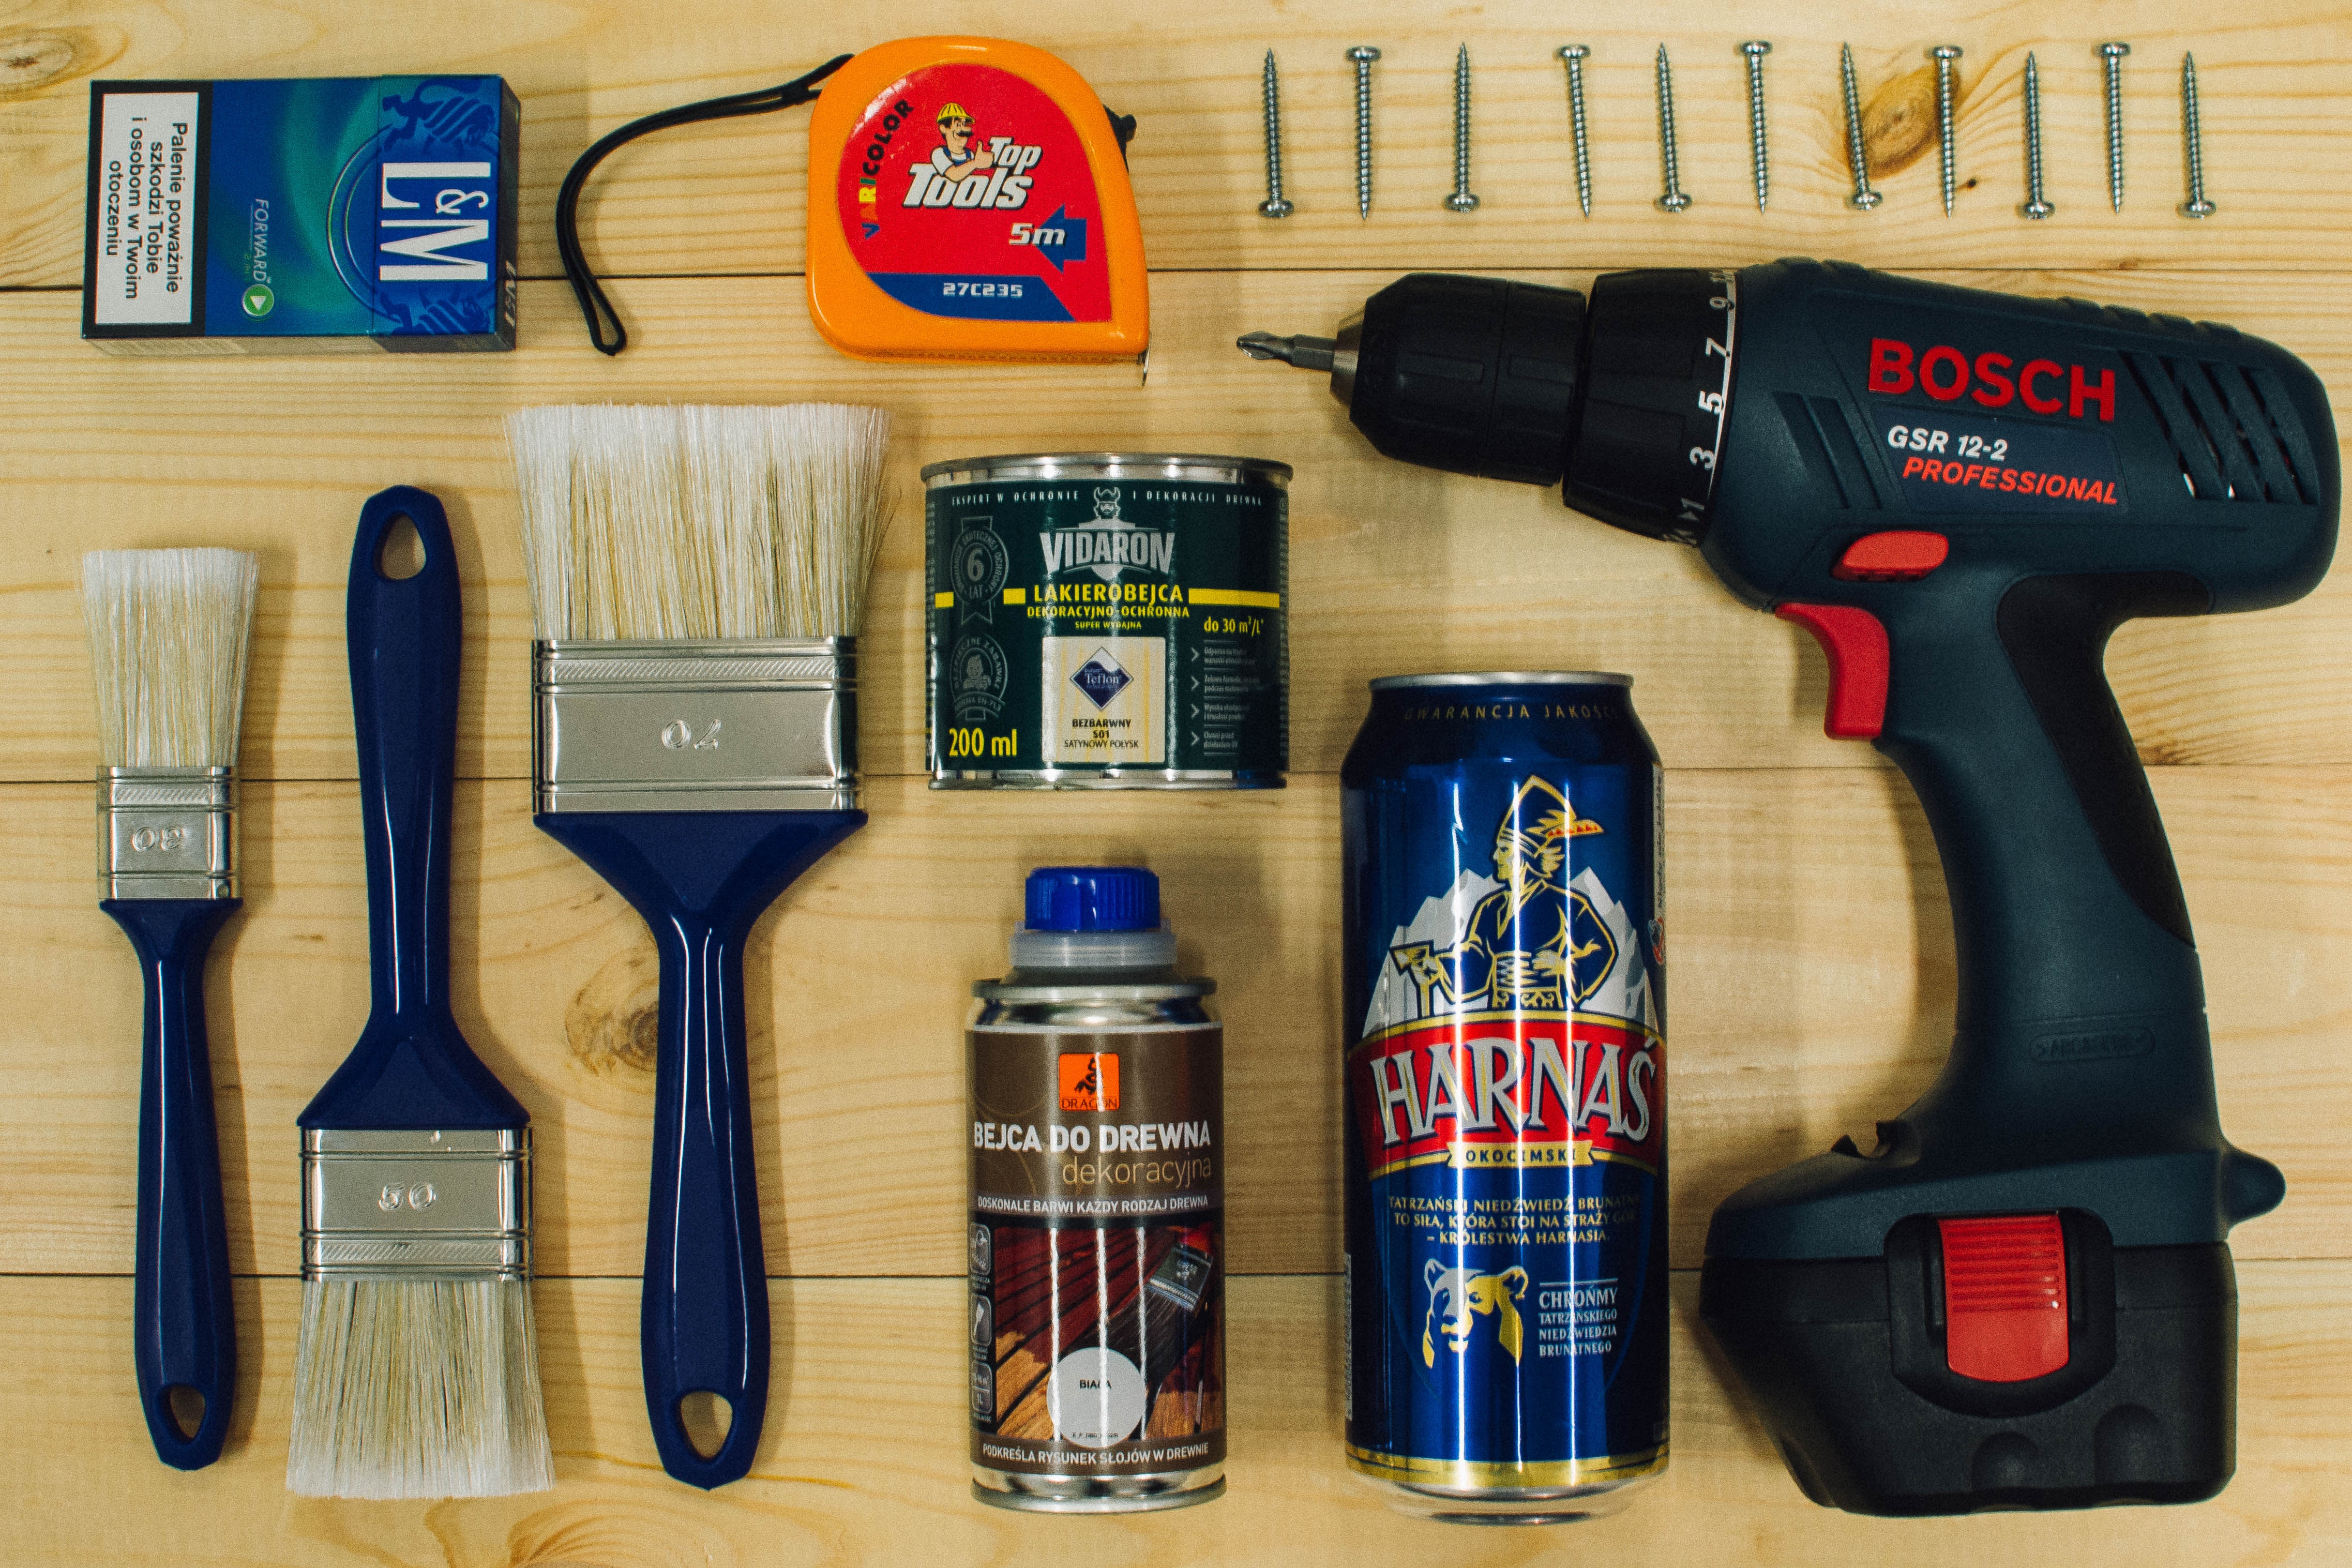
man, house, home, wall, brush, tool, decoration, repair, space, room, paint brush, paintbrush, beer, painting, home improvement, painter, design, wooden, painted, diy, renovation, hobby, decorating, decorator, home repair, do it yourself, improvement, house painter, home decoration, man made object, paint can, paint roller, man work, painting house